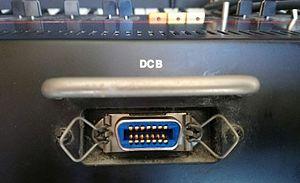
Interface DCB d'un synthétiseur Roland Juno-60
Digital Control Bus est un type d'interface utilisé sur certains instruments de musique électronique.